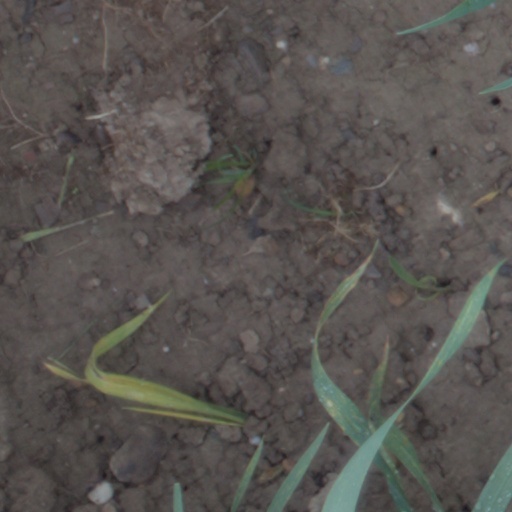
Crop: wheat